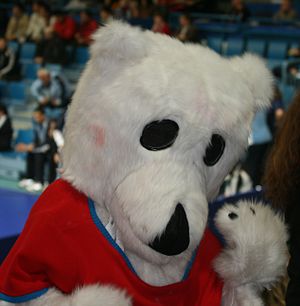
EM i håndbold 2008 (mænd)
En isbjørn var maskot under Håndbold-EM 2008 for mænd
Europamesterskabet i håndbold 2008 for mænd var det 8. EM i håndbold for mænd. Mesterskabet blev vundet af Danmark. Slutrunden blev afviklet i Norge i perioden 17. – 27. januar 2008. Norge var EM-værtsland for første gang.